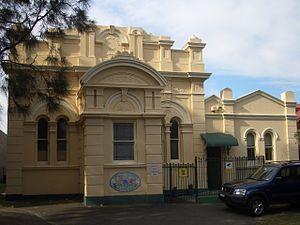
Botany est une banlieue au sud-est de Sydney, en Nouvelle-Galles du Sud, Australie. Botany est située 11 km au sud du Sydney central business district et fait partie de la Ville de Botany Bay.